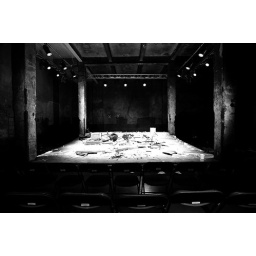
Het scenebeeld na de voorstelling. &amp;quot;Blasted&amp;quot; werd gebracht door het gezelschap Sermoen in het kader van Theater Aan Zee 2010.